A. L. Lovejoy House

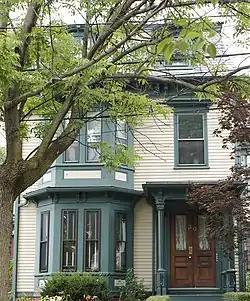

The A. L. Lovejoy House is a historic house in Somerville, Massachusetts. The three-story wood-frame Second Empire house was built in the early 1870s for Alvan Lovejoy, a Boston "fancy goods" dealer who probably commuted using either the street car or steam rail that served Union Square. The house has a typical Second Empire mansard roof clad in polychrome slate. Windows are decorated with hoods, and there are decorative brackets on the front entry porch, the roof cornice, and the roof of the projecting front bay.